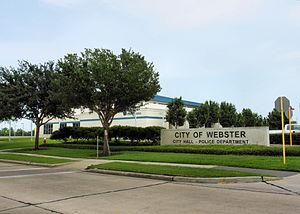
La ville américaine de Webster est située dans le comté de Harris, dans l’État du Texas. Lors du recensement de 2010, elle comptait 10 400 habitants.